Beienheim–Schotten railway

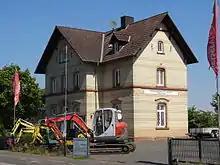
Former Geiß-Nidda station

The line was originally planned and operated by the Grand Duchy of Hesse State Railways ("Großherzoglich Hessische Staatseisenbahnen"), which was absorbed into the Prussian-Hessian Railway Company ("Preußisch-Hessische Eisenbahngemeinschaft") in 1897. Construction started on 20 September 1895. The railway was opened on 1 October 1897. The installation of a second track was planned, but never carried out.